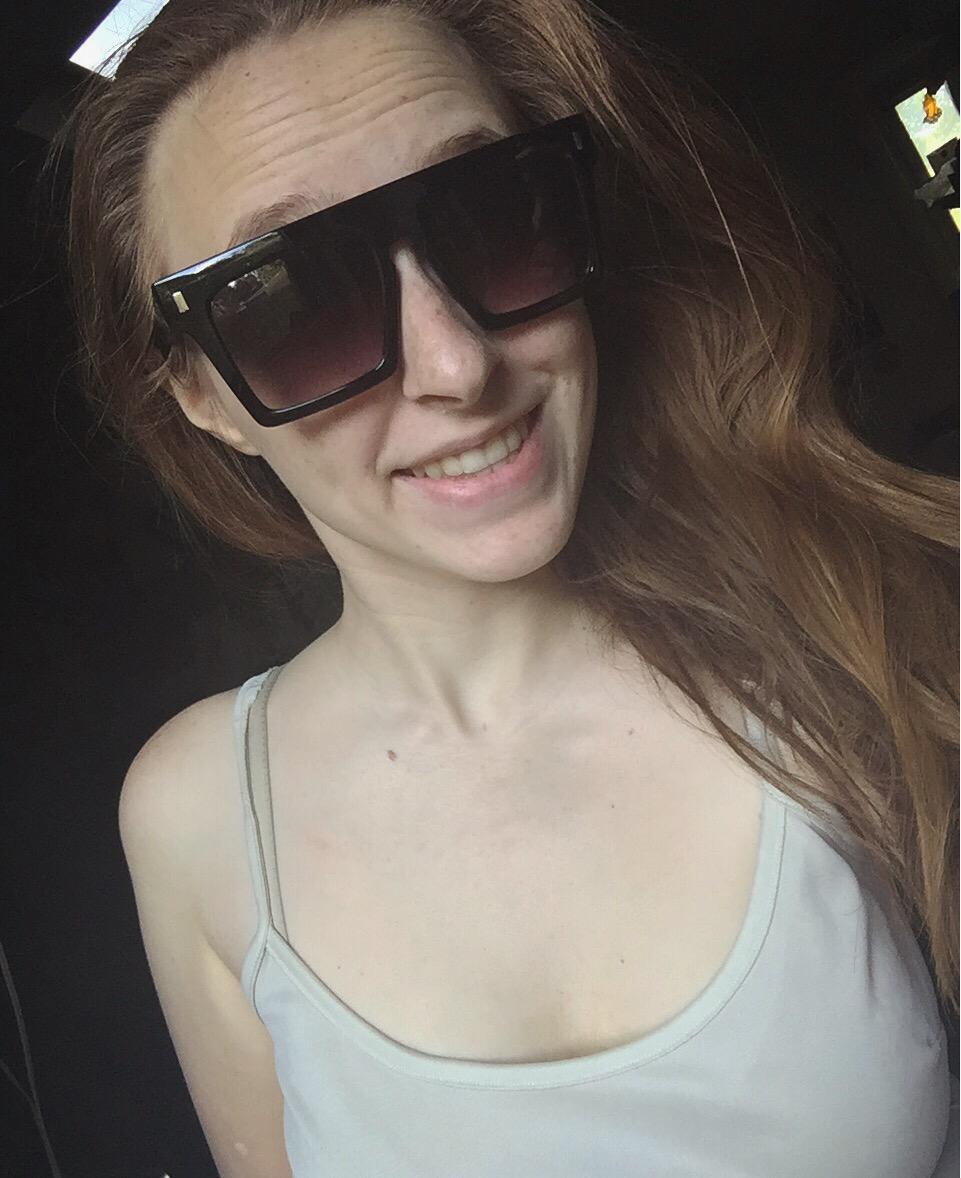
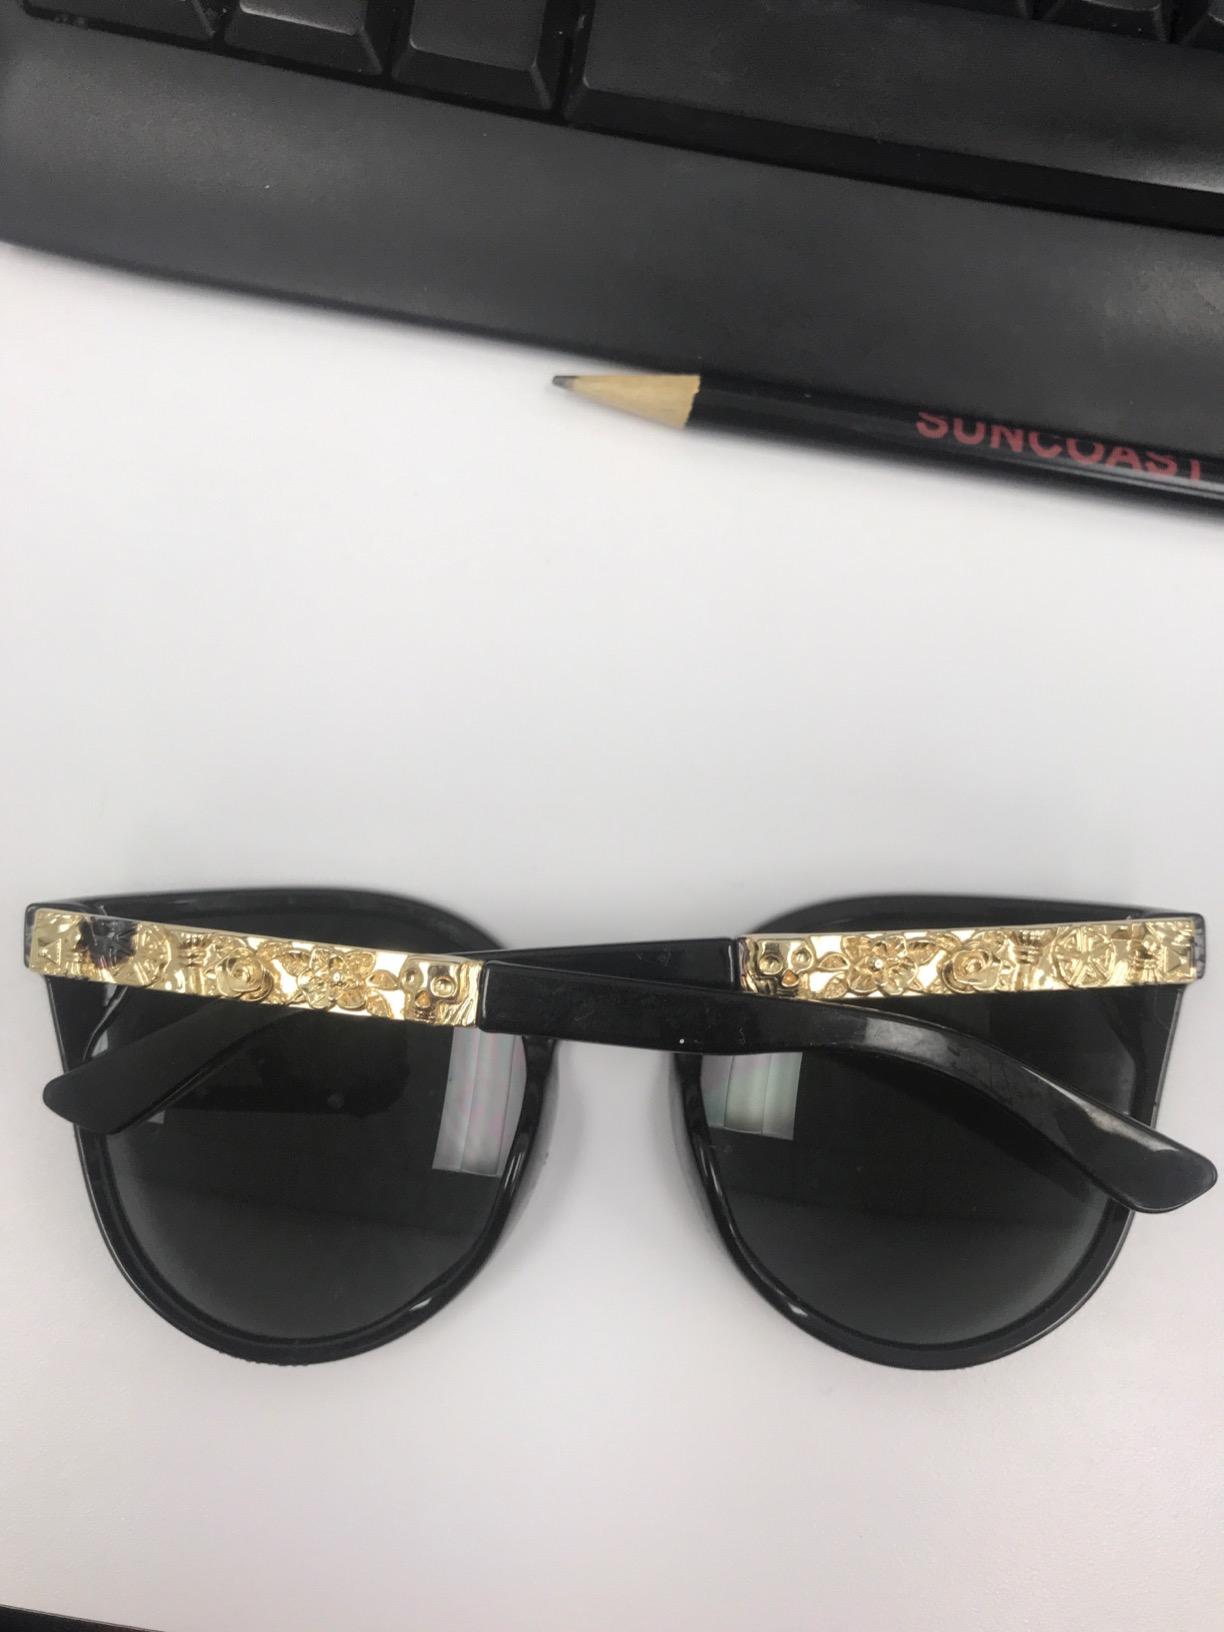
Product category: accessories_sunglasses
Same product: no